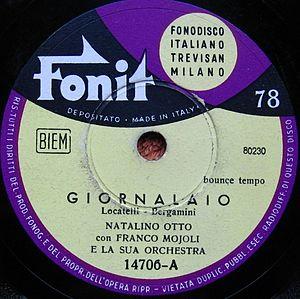
Fonit est une maison de disques italienne, active entre 1911 et 1957, année au cours de laquelle la fusion avec Cetra a donné naissance à Fonit Cetra.